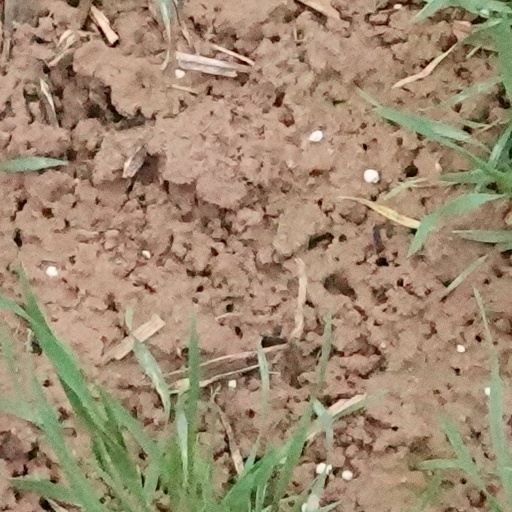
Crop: wheat